Nassau-class battleship

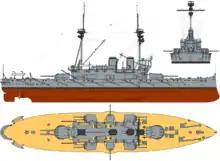
The British design, which prompted the Germans to redesign their initial plans

Variants with six 21 cm twin-turrets were submitted, along with the first German all-big-gun battleships; these featured a battery of eight 28 cm guns, four in standard twin turrets and the rest in single-gun turrets. Wilhelm approved the all-big-gun version on 18 March 1905, after which further design refinement was carried out, which included increasing the beam, rearranging the secondary battery of eight guns, and improved turrets for the main battery guns. The Kaiser again attempted to meddle in the design process after he learned of the Italian s, which were capable of ; he pressed the navy to build a similar vessel, along the same lines as the type he had suggested in 1903. Admiral Alfred von Tirpitz pointed out that merging the battleship and armored cruiser categories would not be possible under the Naval Law of 1900, and that the Construction Office was too busy with other projects to take on another one.